Lundu, Sarawak

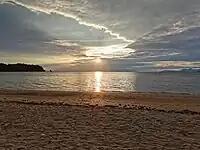
Sunrise over Siar beach.

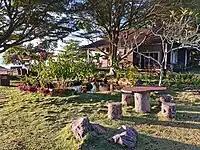
A chalet beside a small artificial lake garden inside Union Yes Retreat & Training Centre.

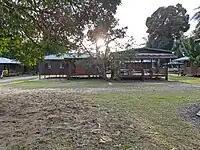
Chalets at Salcra Bajo Training Centre.

Siar beach is located to the west of the Lundu town, within Pandan village. Sarawak Land Consolidation & Rehabilitation Authority (SALCRA) Bajo training centre and Union Yes Retreat & Training Centre are located near the Siar beach.